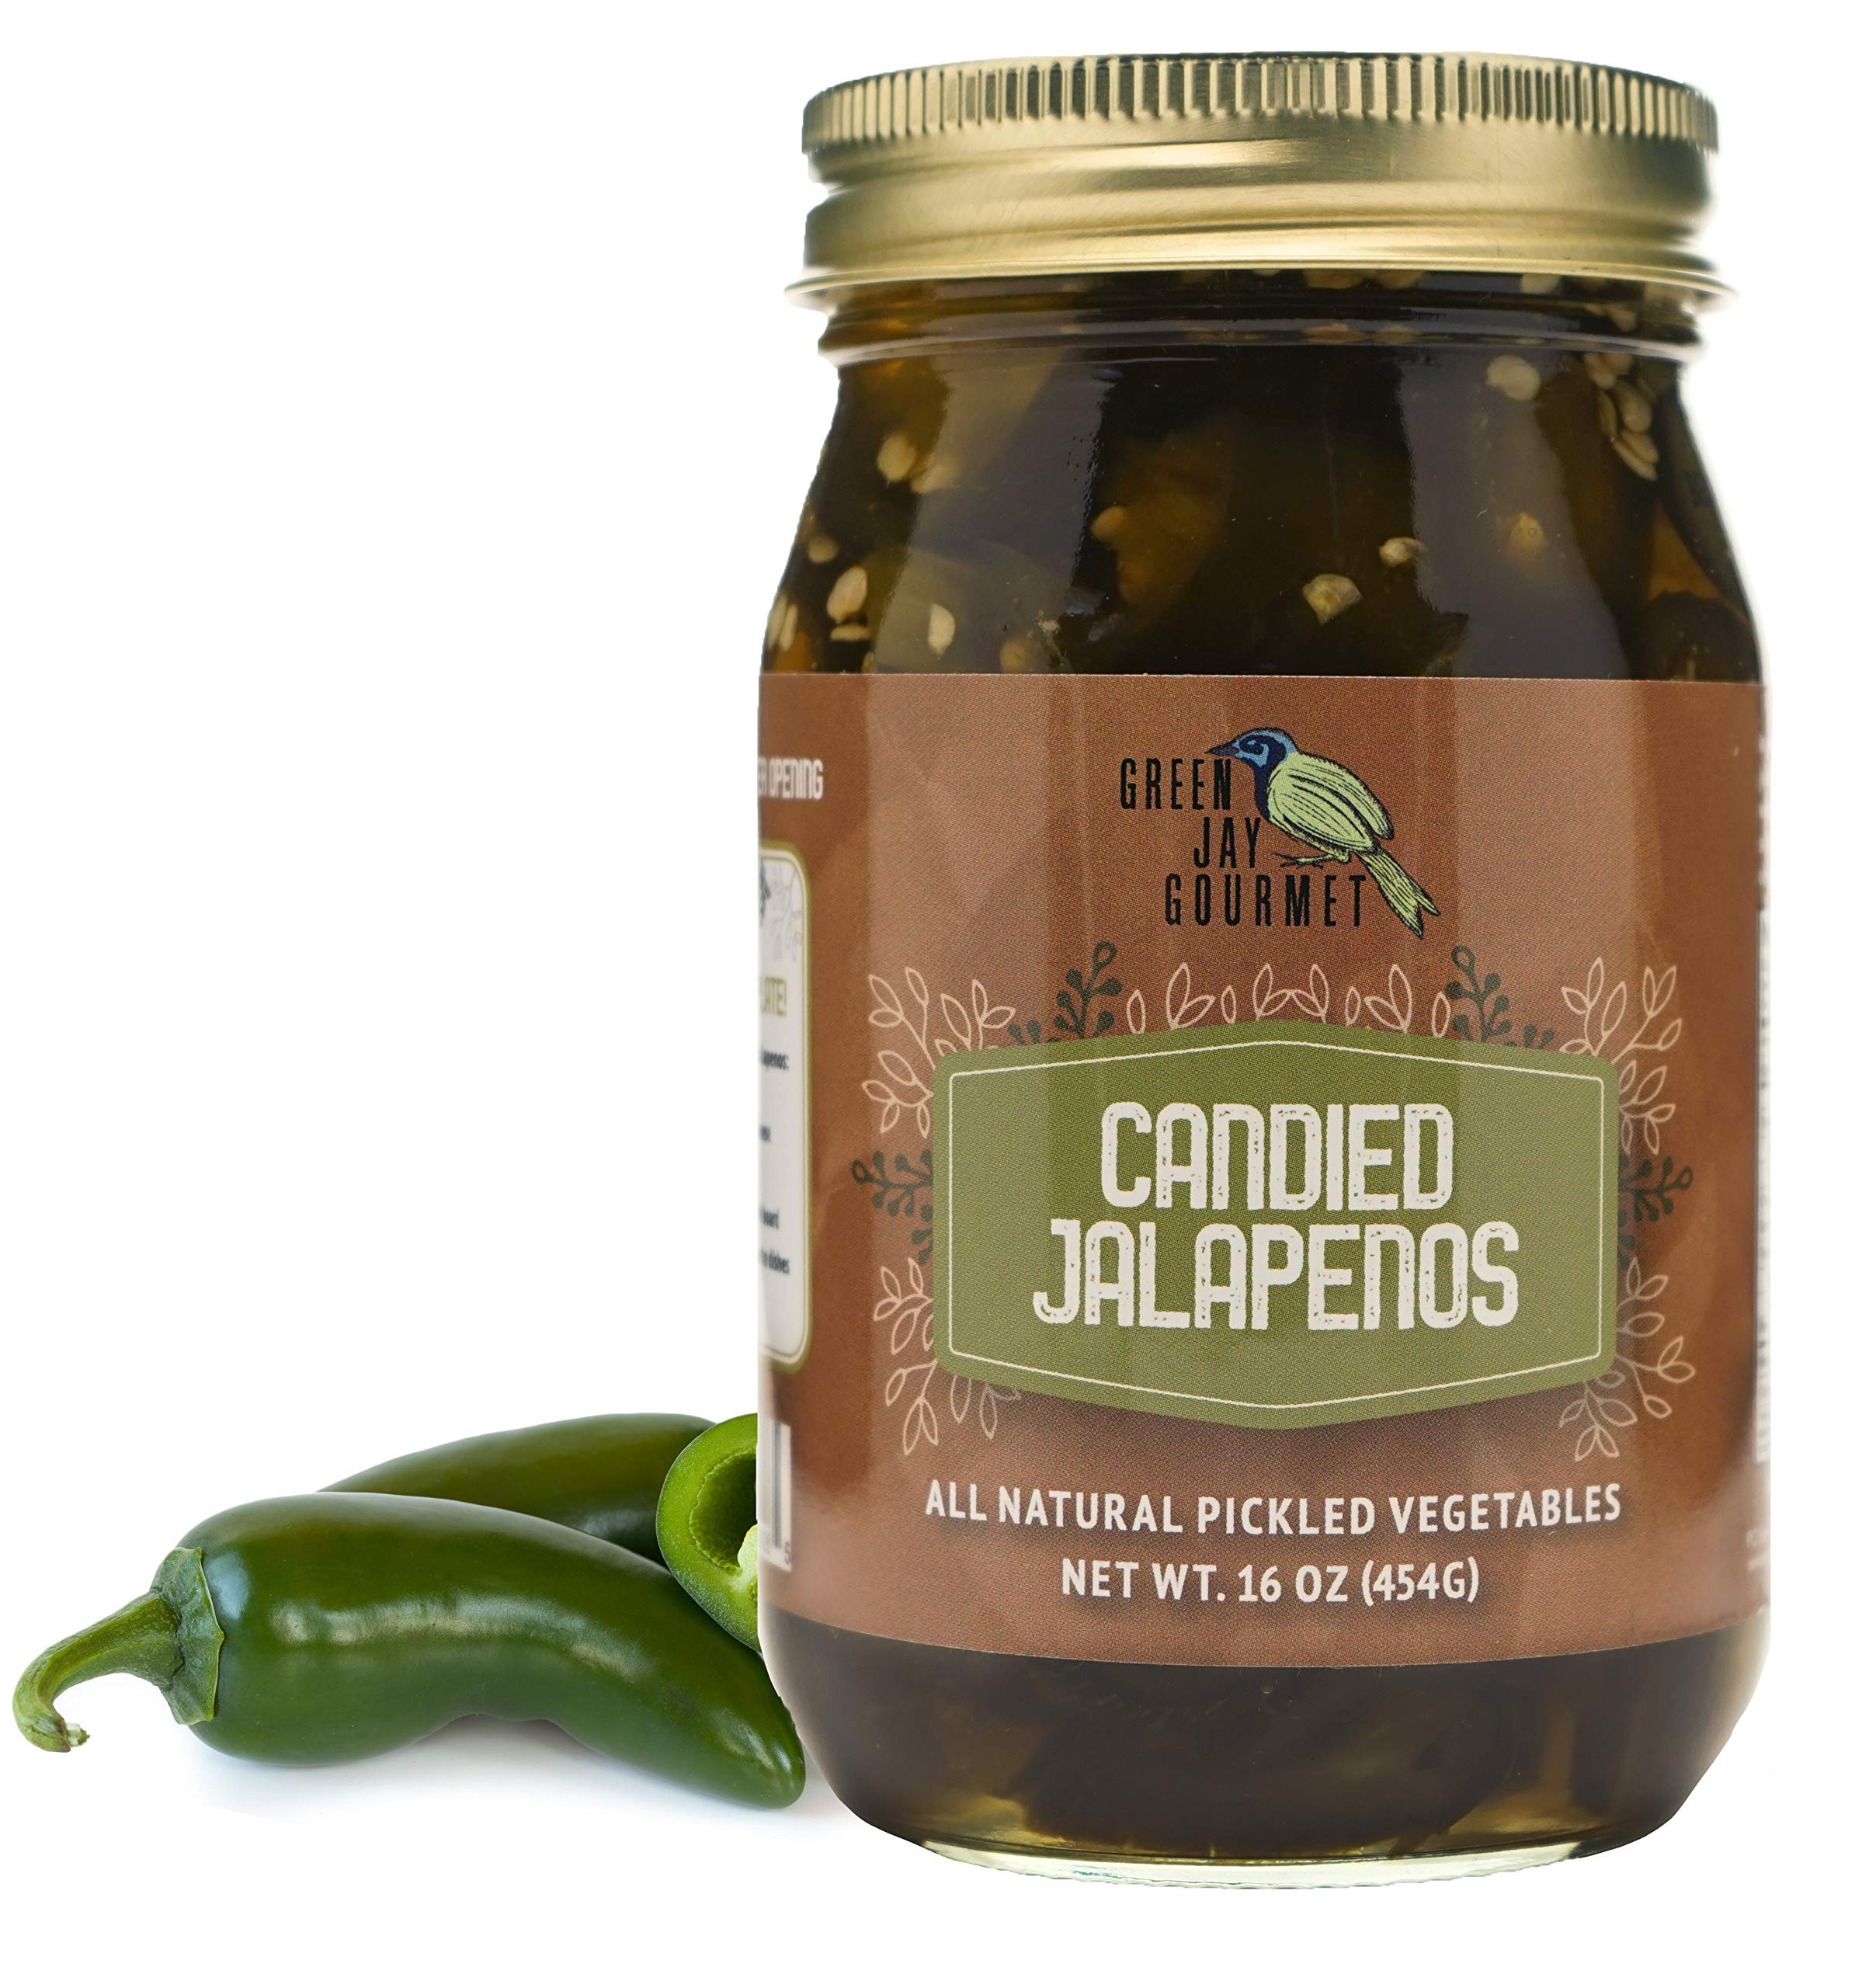
Item Name: Green Jay Gourmet Pickled Candied Jalapeños in a Jar - Fresh Hand Jarred Vegetables for Cooking & Pantry – Home Grown Pre-Prepared Pickled Candied Jalapeños – Simple Natural Ingredients - 16 Ounce Jar
Bullet Point 1: GOURMET CANDIED JALAPEÑOS: What makes our jalapeños gourmet? Our jalapeño peppers are picked, chopped, and prepared when they’re at their freshest. We use just a handful of natural ingredients and jar them right away, so you can enjoy them whatever the season.
Bullet Point 2: PICKLE YOUR PLATE: Our candied jalapeños are ready to eat right out of the jar. Use them to jazz up your grilled cheese or spice up your favorite dishes. Cook them up or eat them as they come. They make a great, healthy, raw snack!
Bullet Point 3: ALWAYS HAVE FRESH VEGETABLES ON HAND: Most vegetables don’t have a long shelf life and it’s frustrating when you go to cook and find that crucial ingredient is past its best. Now you can always have fresh, pre-prepared gourmet quality jalapeño peppers in your kitchen, ready to add to your meals. They’ll soon become a pantry staple!
Bullet Point 4: FRESH & HOMEGROWN: Every single pickled pepper is picked, prepared, and jarred in the USA, by a team dedicated to maintaining high quality. Every batch is hand-jarred to ensure you always receive the freshest jalapeños with the finest flavors. Garden-fresh, yet pre-prepared, make these the ideal addition to your food cupboard.
Bullet Point 5: SIMPLE, NATURAL INGREDIENTS: We use just a handful of ingredients to create our brine - and they’re all kitchen staples. We don’t use any preservatives or stabilizers to keep our vegetables fresh - just good, old fashioned pickling!
Product Description: We all know that fresh vegetables are healthy, delicious, and nutritious. The trouble is, they don’t stay fresh for long. There’s nothing worse than getting out the veg for your meal, only to find it’s past its best. Our freshly pickled candied jalapeños ensure that will become a thing of the past.
Value: 16.0
Unit: Ounce

Price: 27.43